Sayyd Abdul Al-Khabyyr

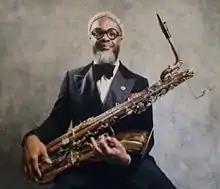
Sayyd Abdul Al-Khabyyr with one of his baritone saxophones.

He is the only person to perform all saxophone parts consecutively in the Duke Ellington Orchestra; Baritone sax, 2nd tenor, 1st tenor, 2nd alto, 1st alto and lead alto.